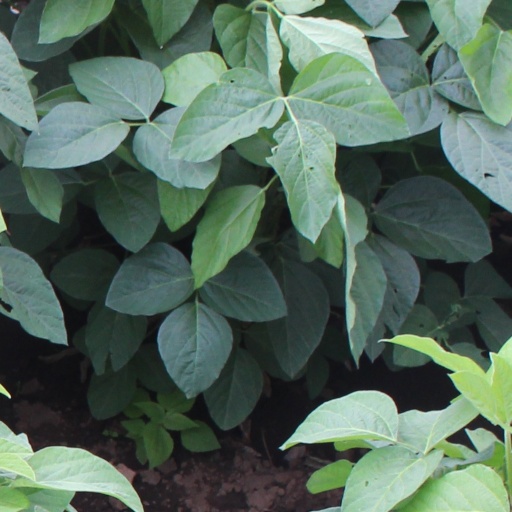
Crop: soybean